Korean conflict

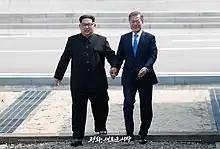
Kim Jong Un and Moon Jae-in cross the Military Demarcation Line during the first 2018 inter-Korean summit

Unrest in South Korea came to a head with the Gwangju Uprising in 1980. The dictatorship equated dissent with North Korean subversion. On the other hand, some young protesters viewed the U.S. as complicit in political repression and identified with the North's nationalist propaganda.